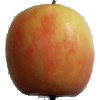
Label: apple_pink_lady